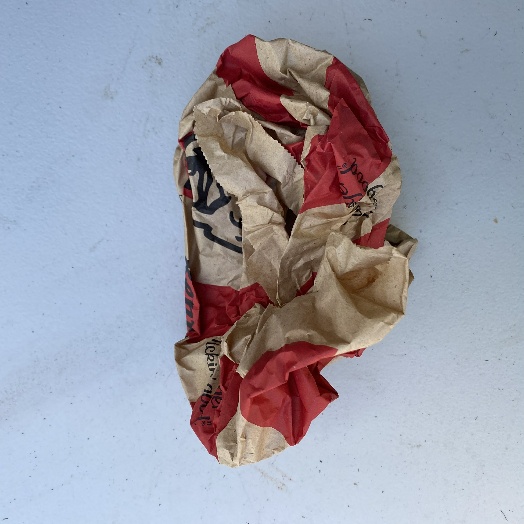
Label: Paper